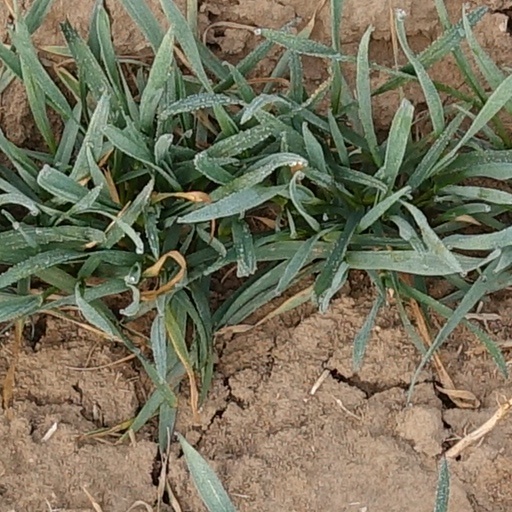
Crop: wheat